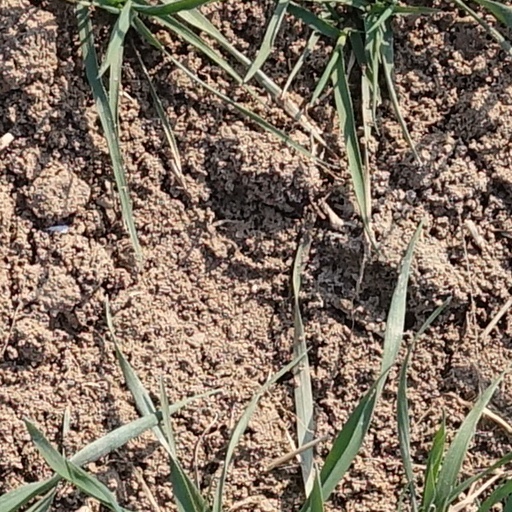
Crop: wheat